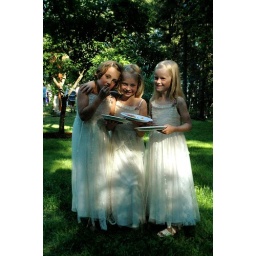
they look like cute flower girls, but, they trapped another little girl in a portapotty during the wedding.